Amor y sexo

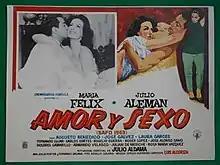

Amor y sexo (Safo '63) ("Love and Sex (Sappho '63)") is a 1964 Mexican film. It was directed by Luis Alcoriza and starred María Félix and Julio Alemán. It was premiered in Mexico on 5 May 1964. The movie is based on the French writer Alphonse Daudet's novel "Sappho".